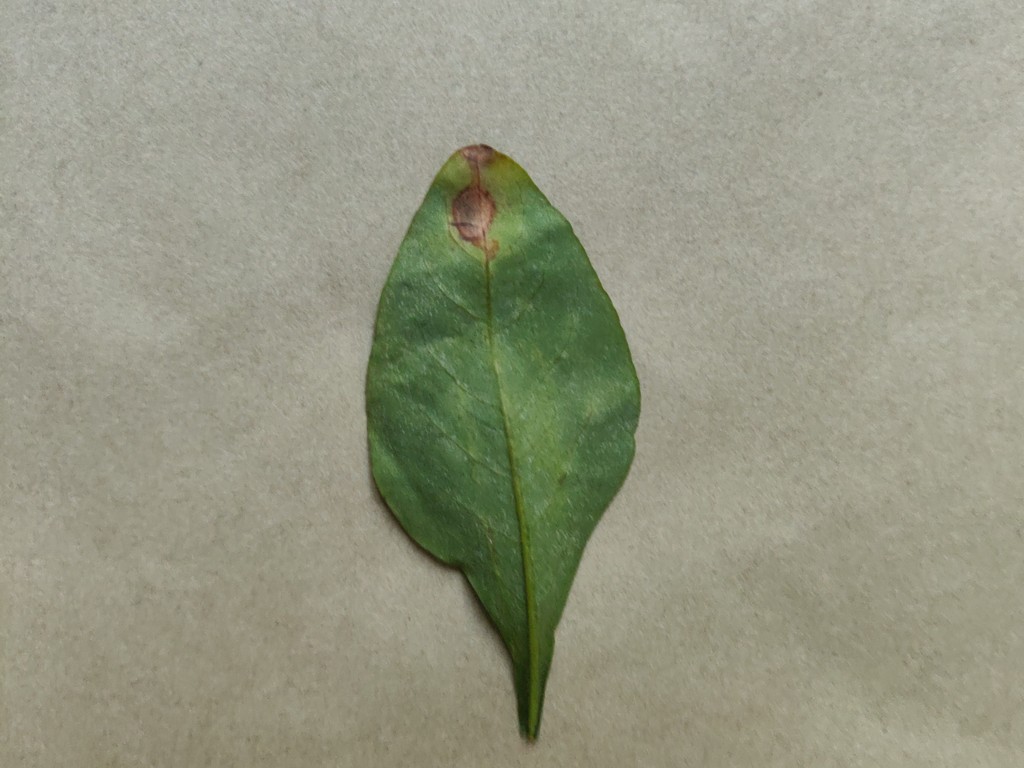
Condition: Unhealthy
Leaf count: single
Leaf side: back